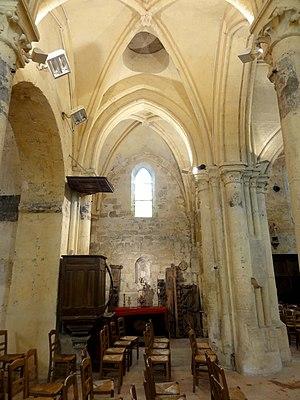
Intérieur de l'église (voir titre).
L'église Notre-Dame-de-l'Assomption de Montgeroult est une église catholique paroissiale située à Montgeroult, dans le Val-d'Oise, en Île-de-France. Fondée probablement vers 1070, l'église dépendait de l'abbaye de Saint-Denis sous tout l'Ancien Régime. Aucun élément concret ne confirme toutefois la tradition locale, selon laquelle un monastère aurait été associé à l'église avant la construction du château, et l'église ne constitue pas non plus l'ancienne chapelle du château. Pour un édifice d'aussi petites dimensions, son architecture atteint un très bon niveau, et son chœur possède même des galeries anciennement ouvertes sur combles. Les six travées orientales ont été édifiées en trois campagnes entre 1190 et 1240 environ, et reflètent les différentes étapes de développement de l'architecture gothique, jusqu'à l'apparition du style gothique rayonnant qui se manifeste sur l'étage supérieur du clocher. La base du clocher utilise des piliers antérieurs à tout le reste, et l'arc triomphal en plein cintre ouvrant sur la nef permet de faire remonter ces éléments aux débuts de la paroisse. La courte nef et ses deux bas-côtés sont les parties les plus récentes.